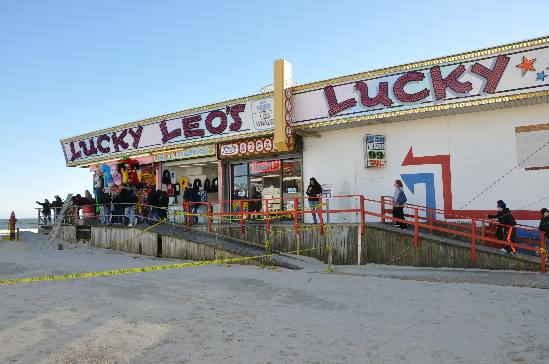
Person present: Yes